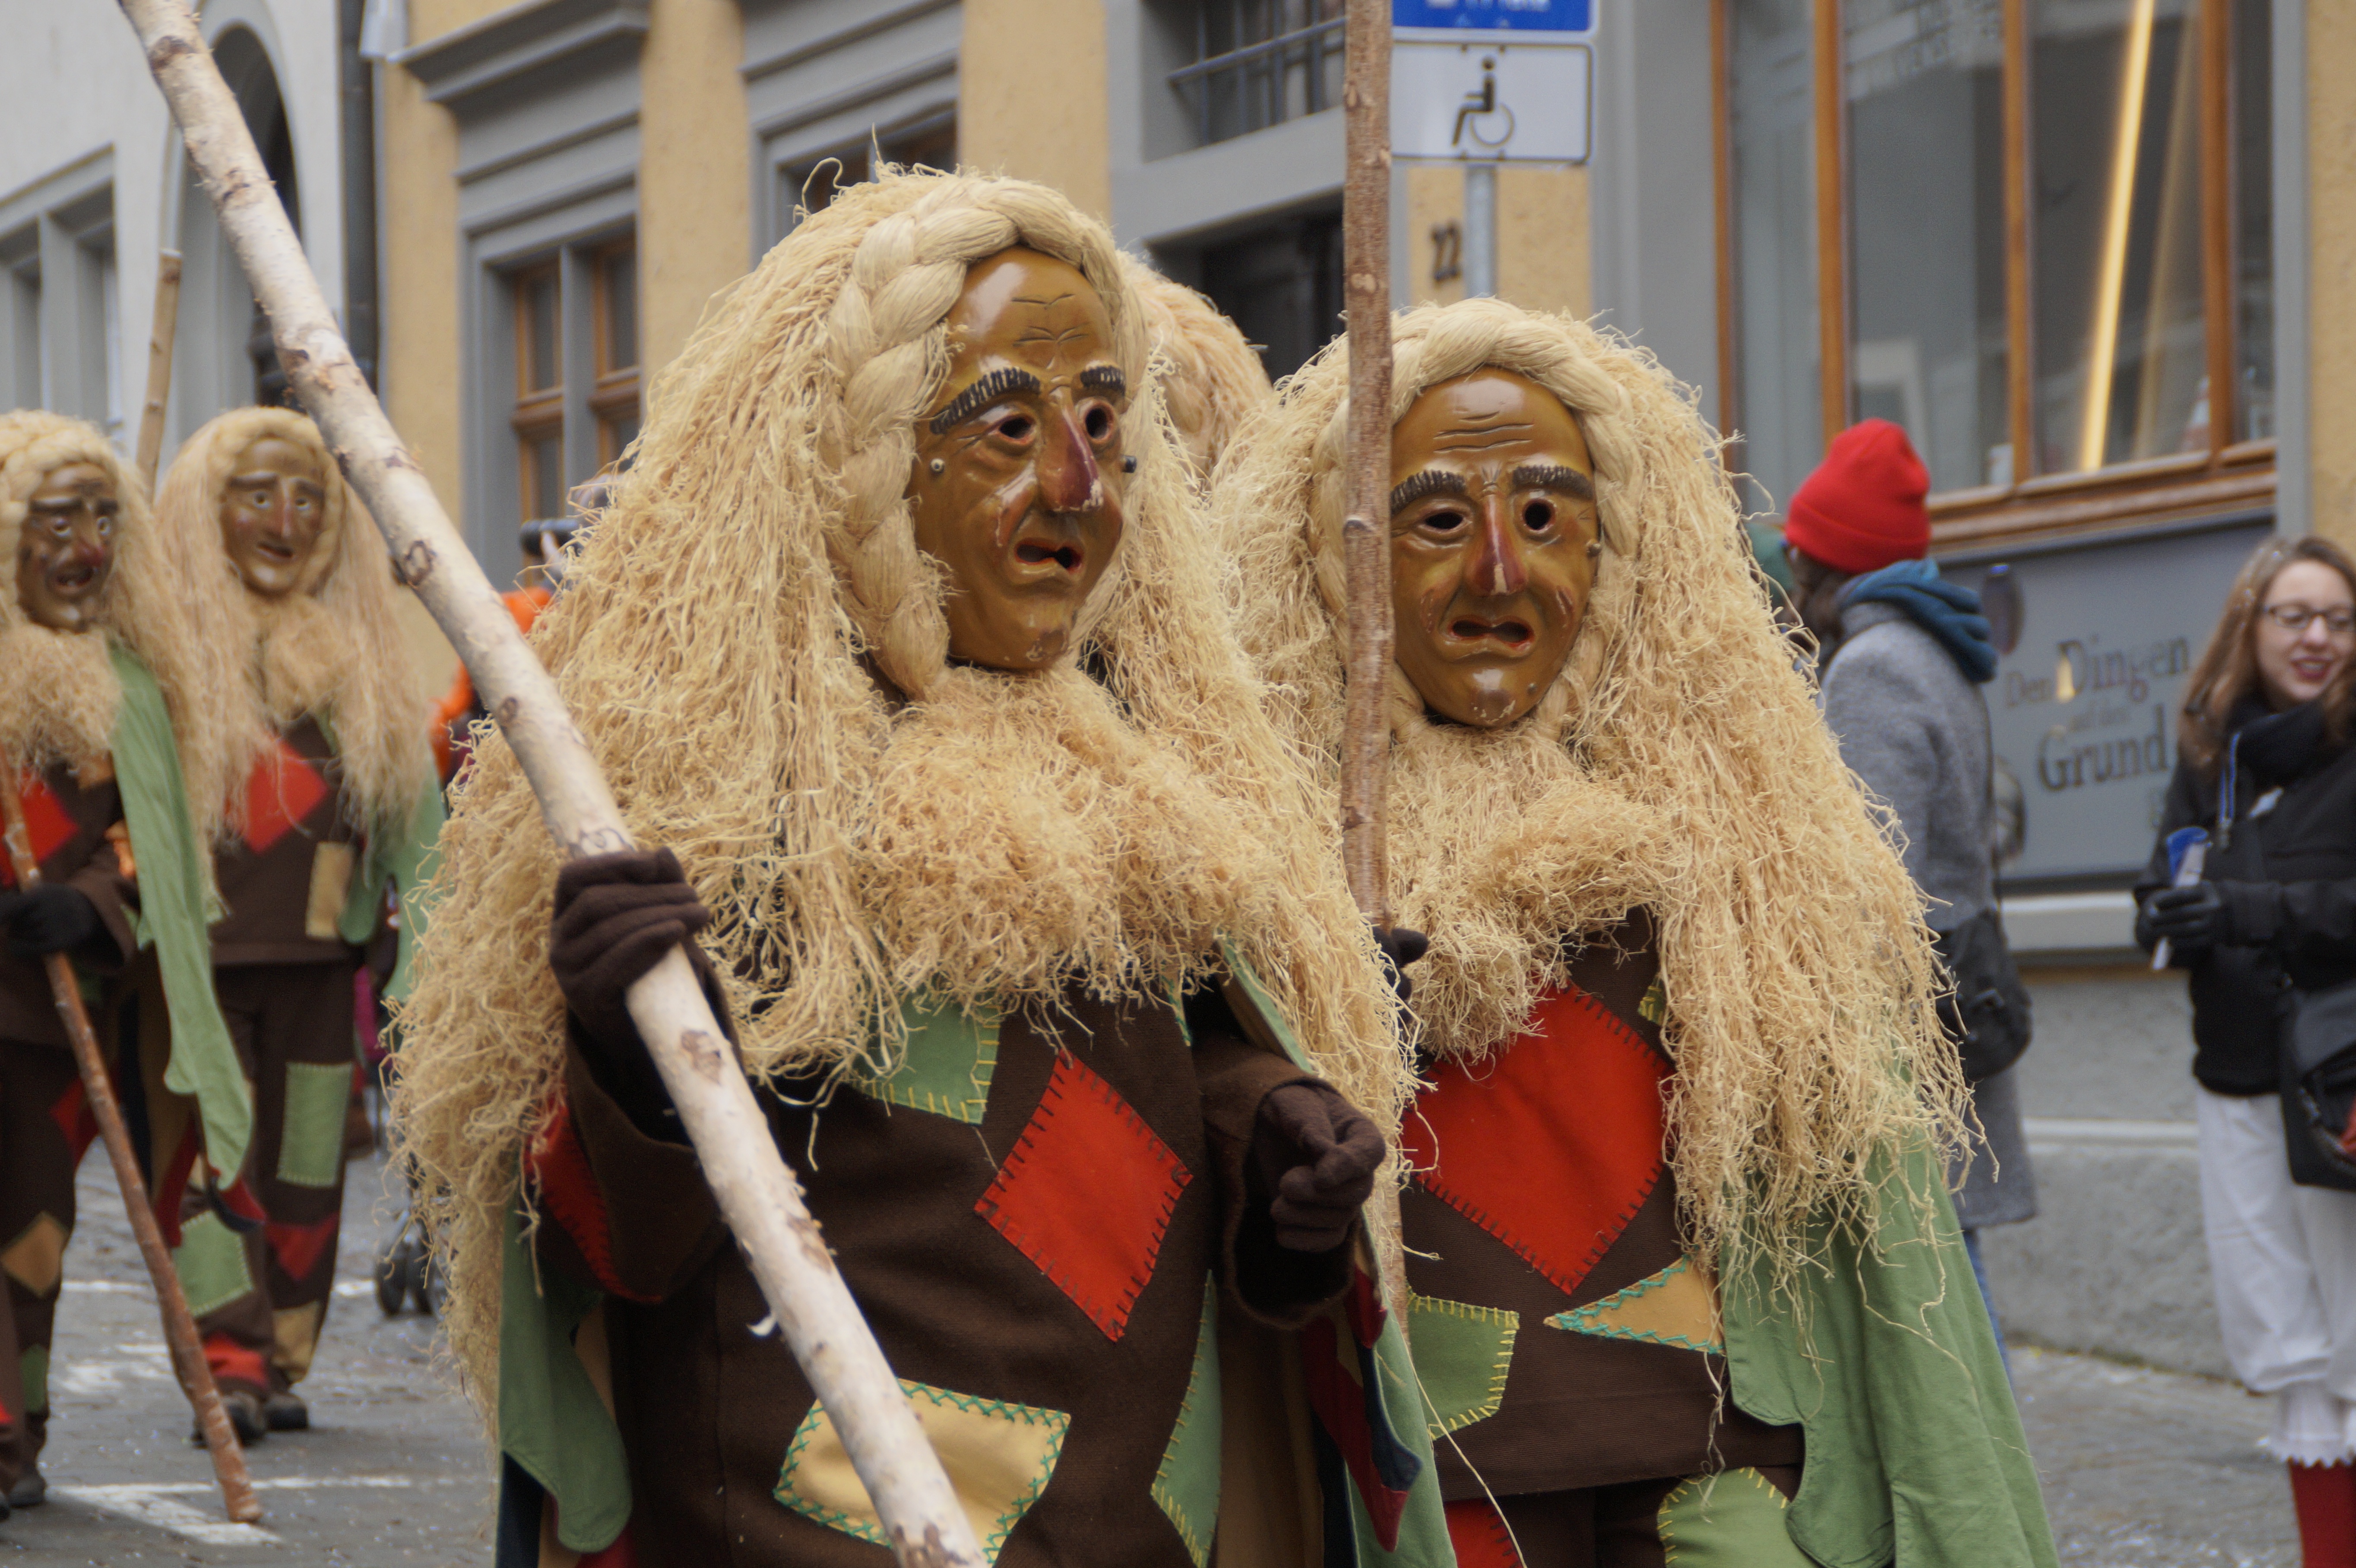
people, carnival, festival, mask, figure, move, carved, custom, spirit, daemon, tradition, costume, masquerade, panel, customs, fasnet, fools jump, swabian alemannic, haes, haestraeger, guild group, strassenfasnet, wooden mask, fools guild